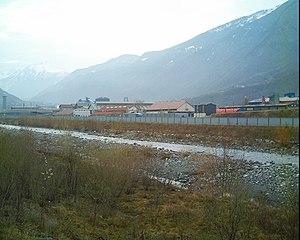
Vue de l'usine d'aluminium de St Jean de maurienne au bord de la rivière Arc en premier plan
L'aluminium a vu la production mondiale progresser à un rythme beaucoup plus rapide que celle de tous les autres métaux, malgré les fortes contraintes découlant de la nécessité d'une énergie abondante et bon marché pour réaliser l'électrolyse et d'une matière première, la bauxite, dont les gisements sont souvent éloignés et difficiles à identifier. Les producteurs d'aluminium ont changé plusieurs fois de stratégie, afin d'intégrer ou non ces ressources puis les activités de transformation du métal et leur nombre ont fortement augmenté lorsque de nouveaux pays sont arrivés sur le marché, issus des cinq continents. Cet article présente un historique de la production de l'aluminium depuis le XIXᵉ siècle.